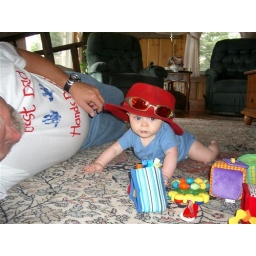
Little Ricky in red hat 3